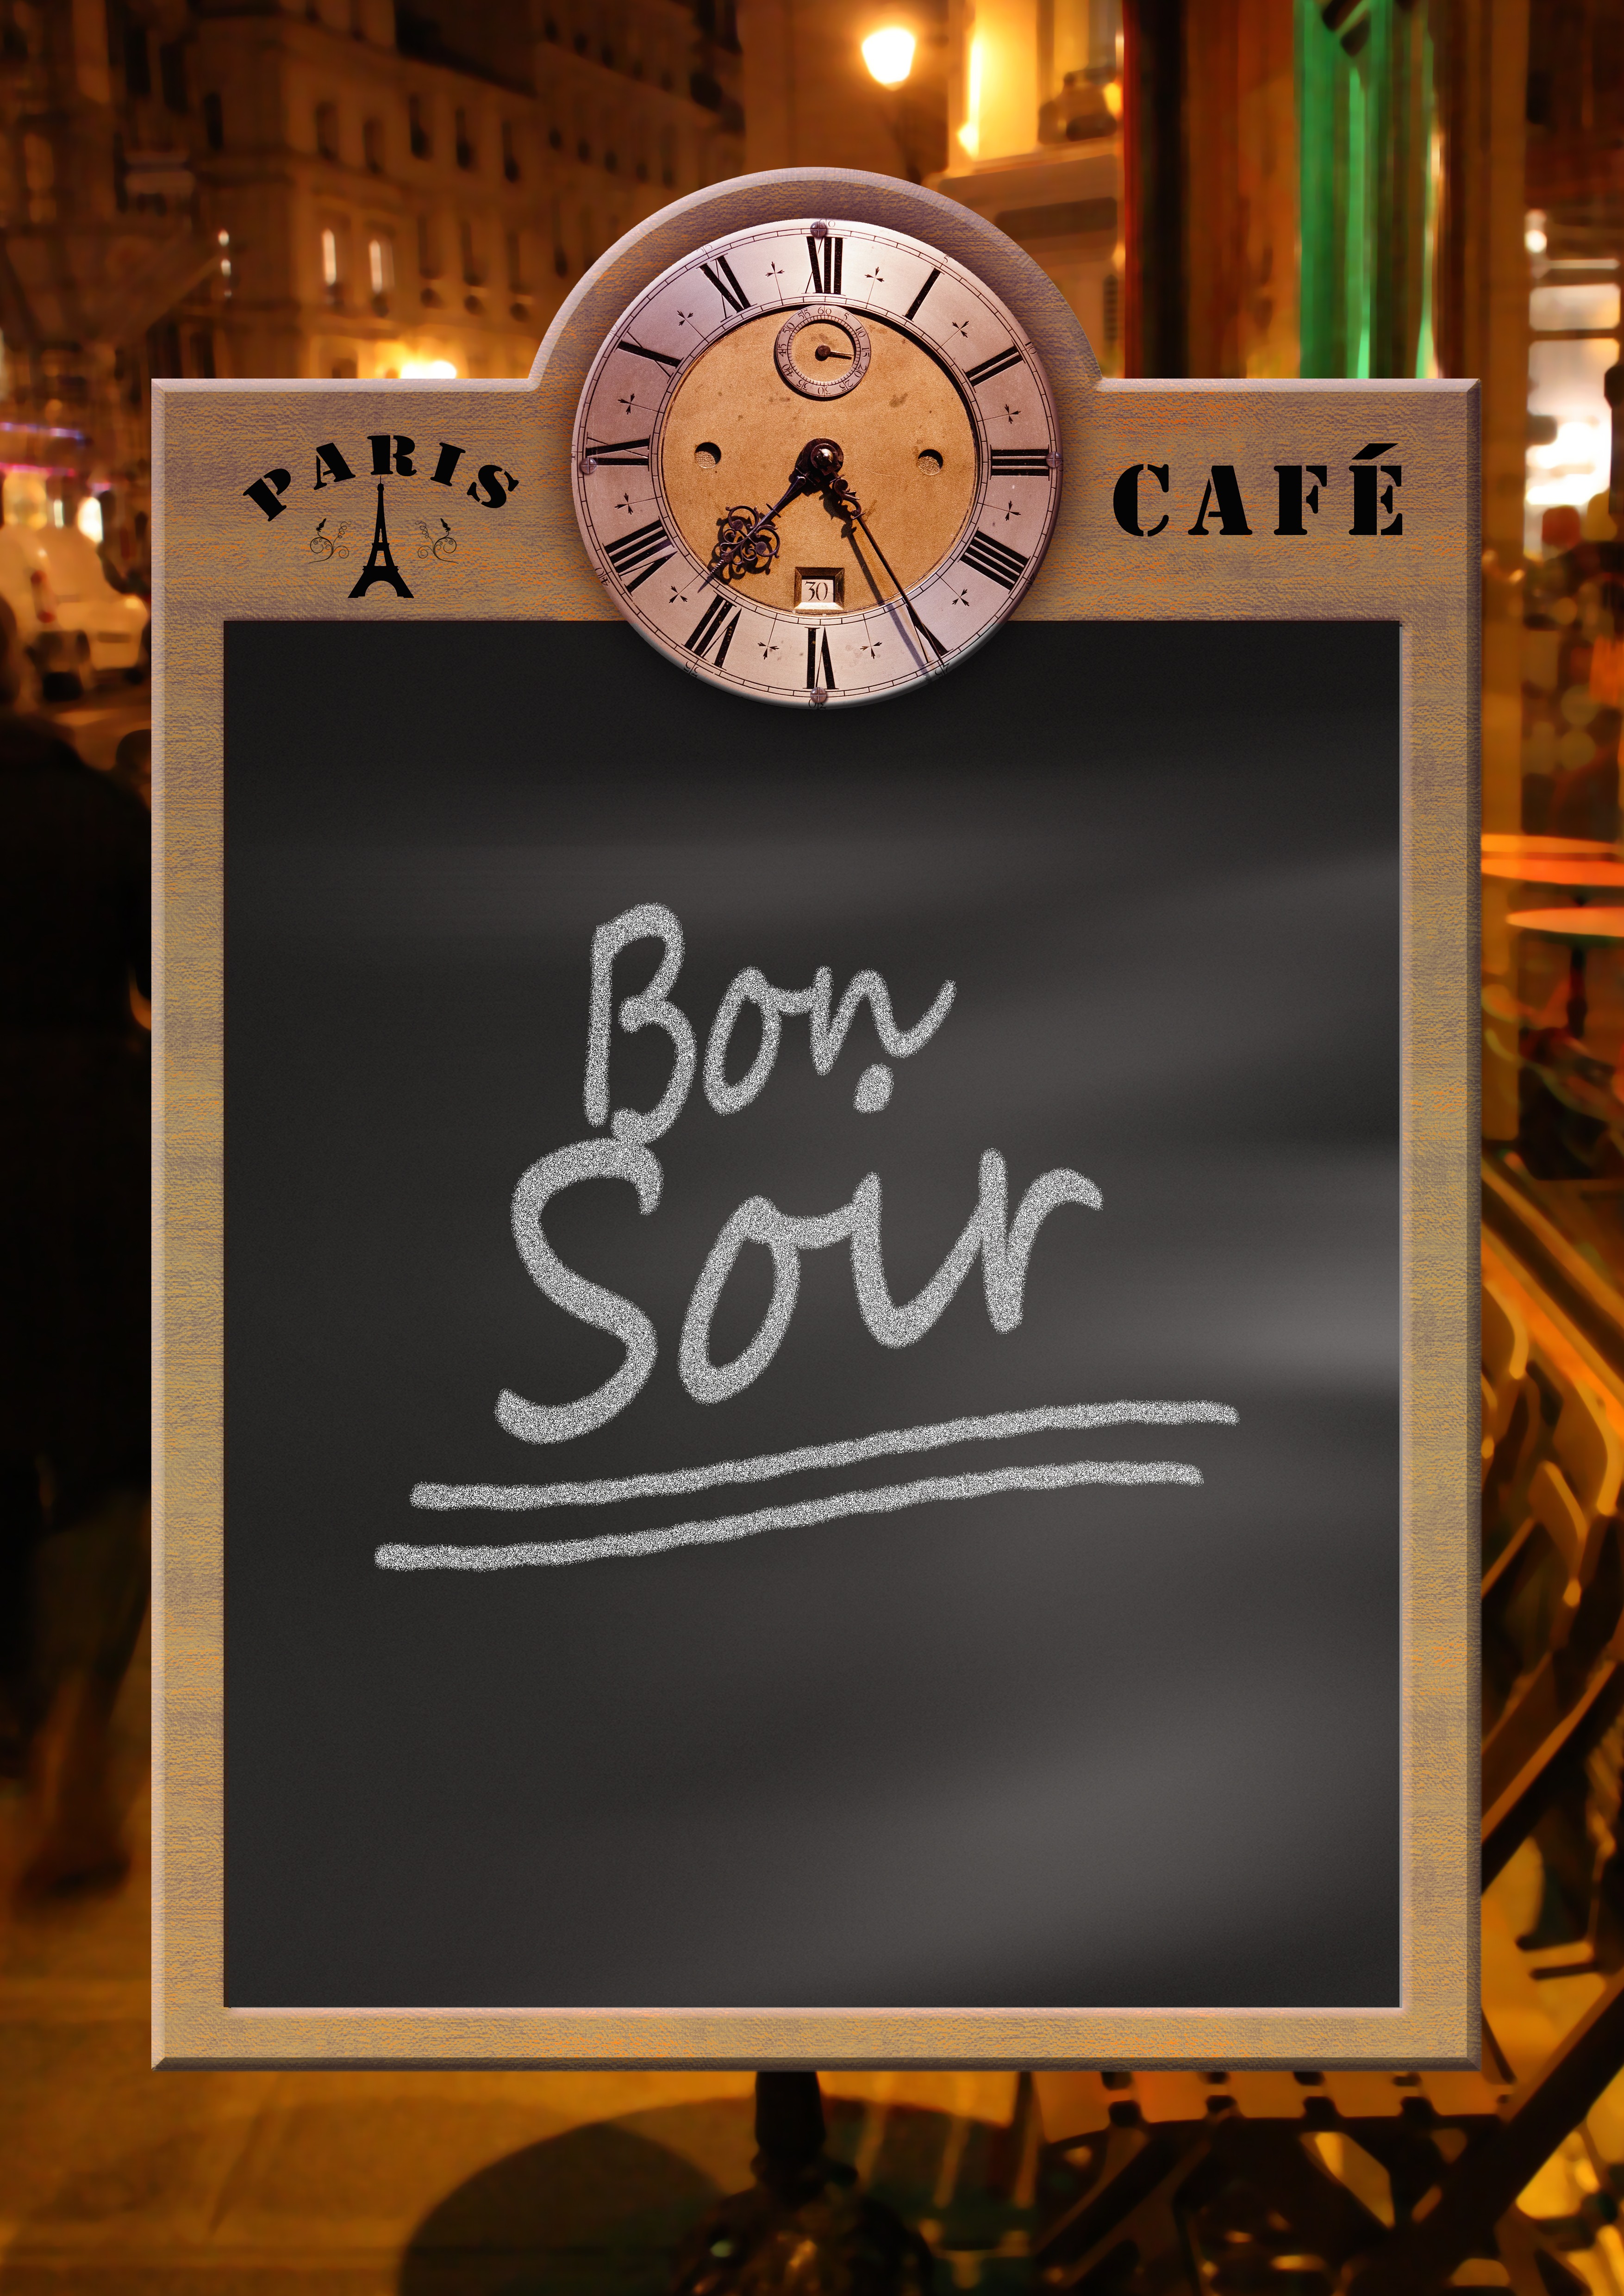
cafe, board, clock, restaurant, paris, advertising, bar, evening, menu, blackboard, note, label, brand, design, poster, information, info, enter, own label